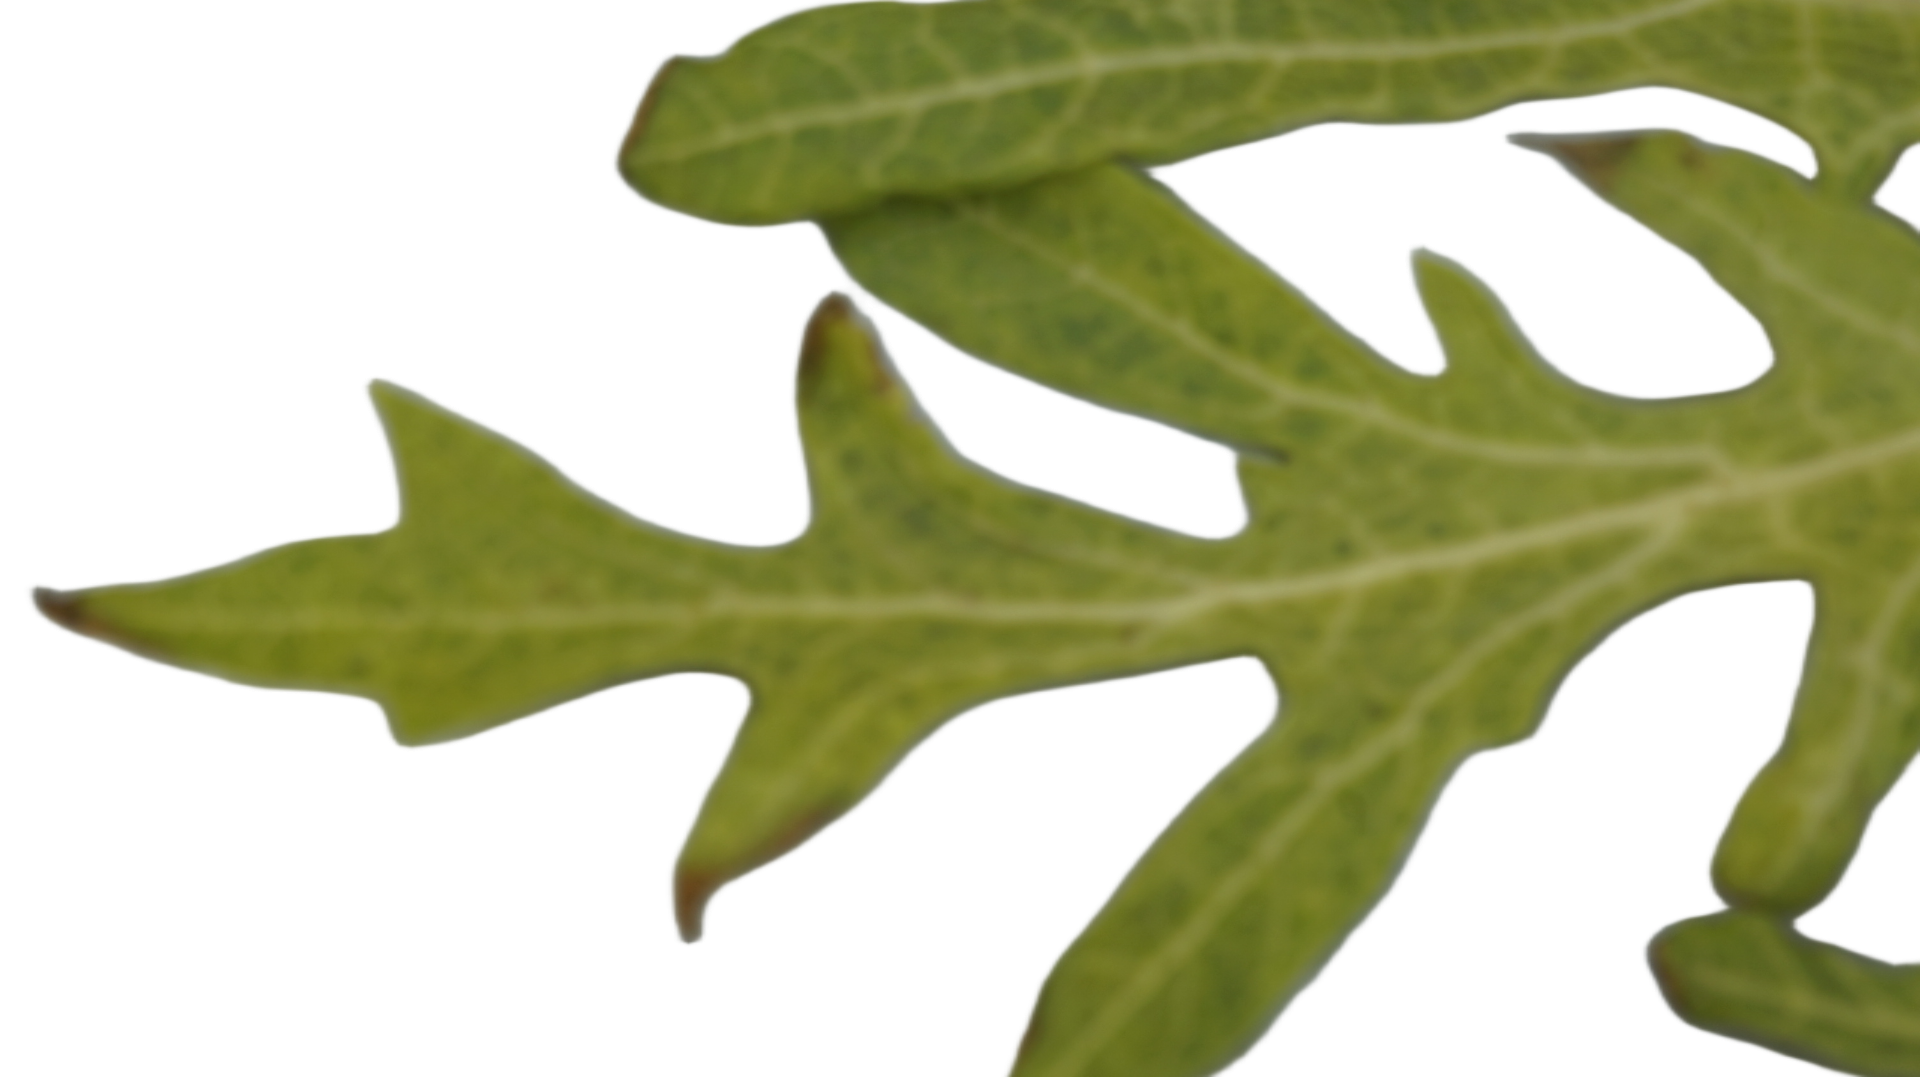
Crop: Papaya
Label: Mosaic_Virus